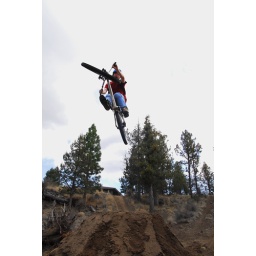
austin under mountain bike